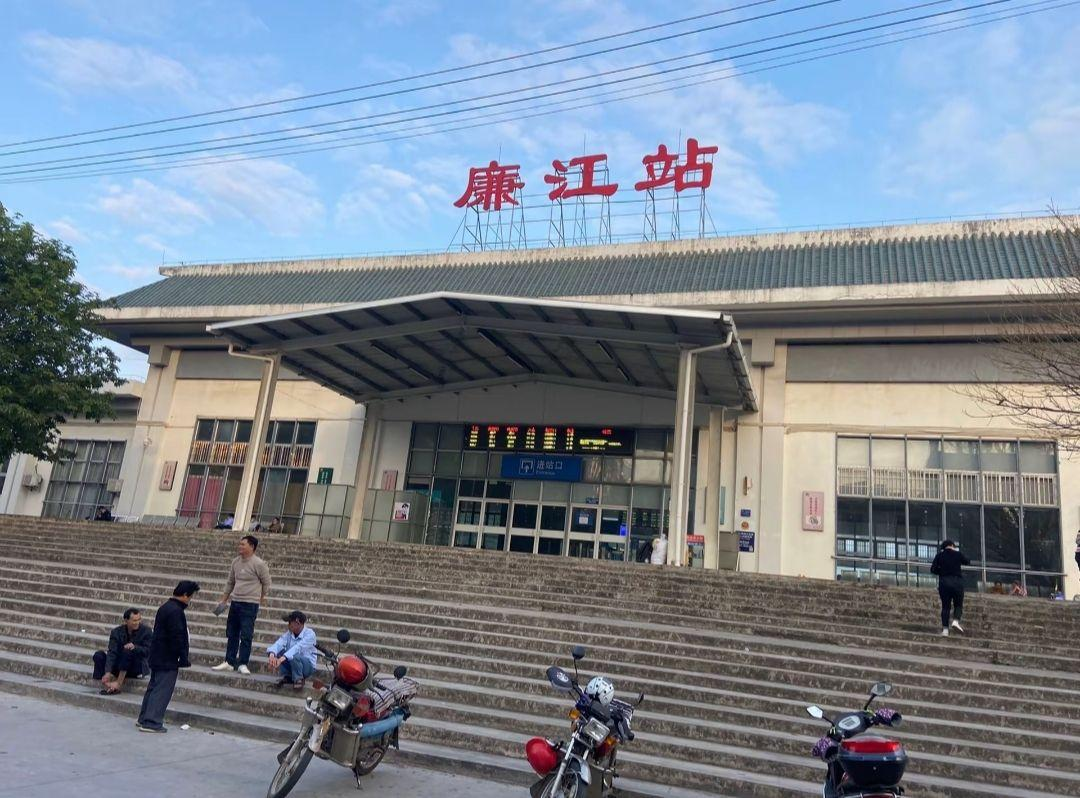
地标名称：廉江站
所在城市：湛江市·廉江市